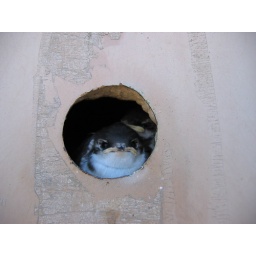
Emerald green backed swallow chicks in the wall